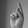
ASL letter: K